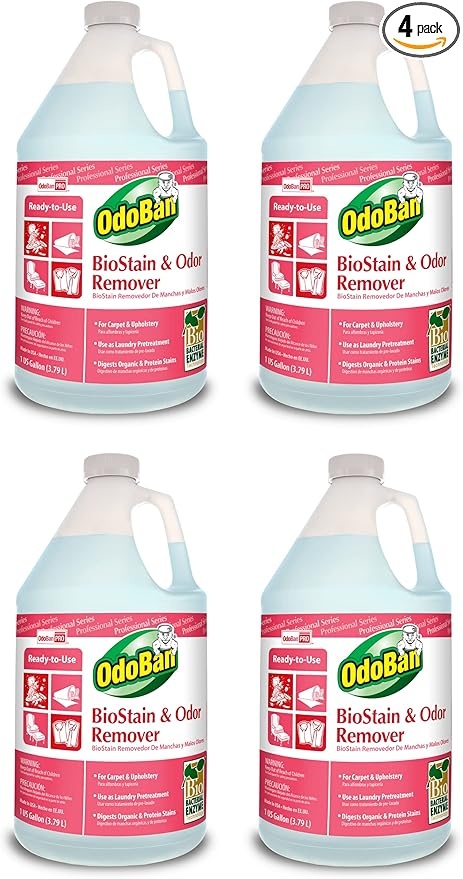
OdoBan Professional Cleaning and Odor Control Solutions, Ready-to-Use Biostain and Odor Remover, Made in the USA, 4 Gallons
About This Ready-to-use, non-toxic, fast-acting stain remover that penetrates colorfast, washable carpet, fabric, upholstery and laundry Digests organic and protein stains Use on food spills, soft drinks, red wine, red clay, dirt stains and greasy soils; good as a laundry pretreatment Neutral ph formula incorporates a novel blend of mild surfactants, solvents, enzymes and improved polymer technology No sticky residue Overview Brand : OdoBan Item Form : Liquid Scent : Unscented Specific Uses For Product : Carpet, Upholstery Material Feature : Recyclable
Brand: OdoBan
Category: Home & Garden > Household Supplies > Household Cleaning Supplies > Household Cleaning Products > Carpet Cleaners